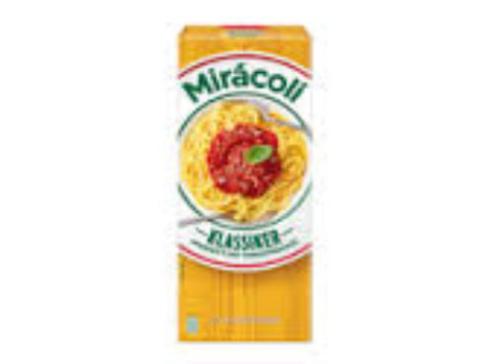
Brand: miracoli
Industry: Food